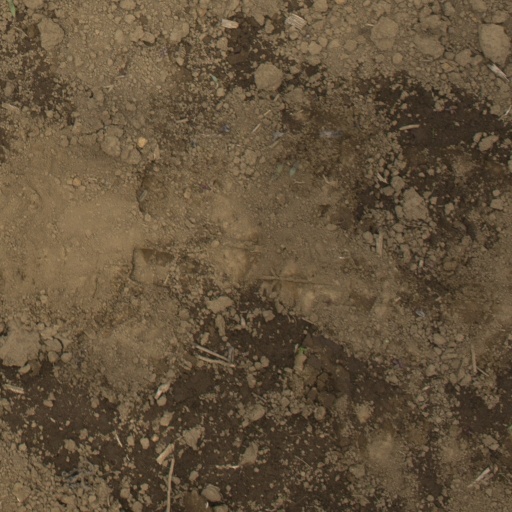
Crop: Jerusalem artichoke